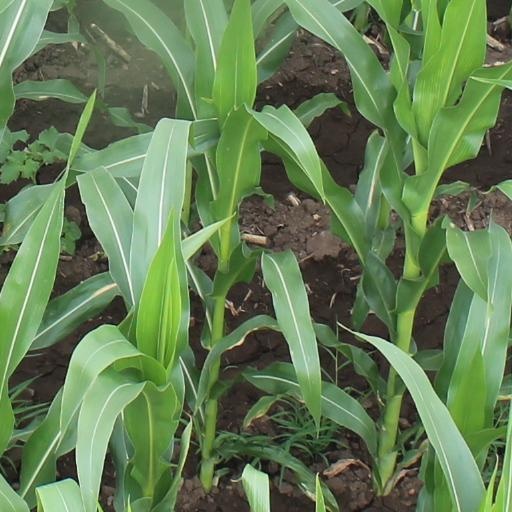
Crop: maize; corn